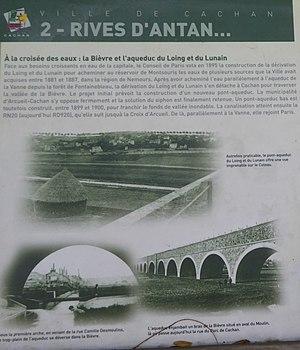
Cachan panneau d'information Bièvre aqueducs
L'aqueduc du Loing et du Lunain est un aqueduc situé à Cachan en région parisienne.